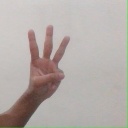
अक्षर: व